Erik Rhodes (pornographic actor)

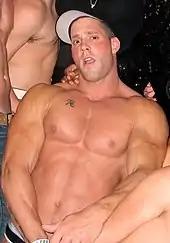
Rhodes at the Male Escort Awards in 2006

Rhodes continued to work as an escort while simultaneously shooting films with Falcon, and expressed skepticism about the gay adult entertainment industry in the final years of his life. Rhodes was open about his struggles with drug use and depression, and maintained a blog where he wrote frequently about his use of anabolic steroids and club drugs.